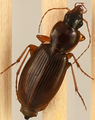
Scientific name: Synuchus impunctatus
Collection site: Bartlett Experimental Forest NEON (BART), plot BART_068